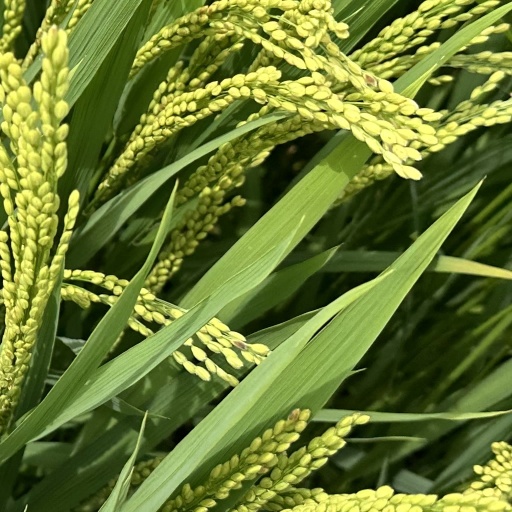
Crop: rice